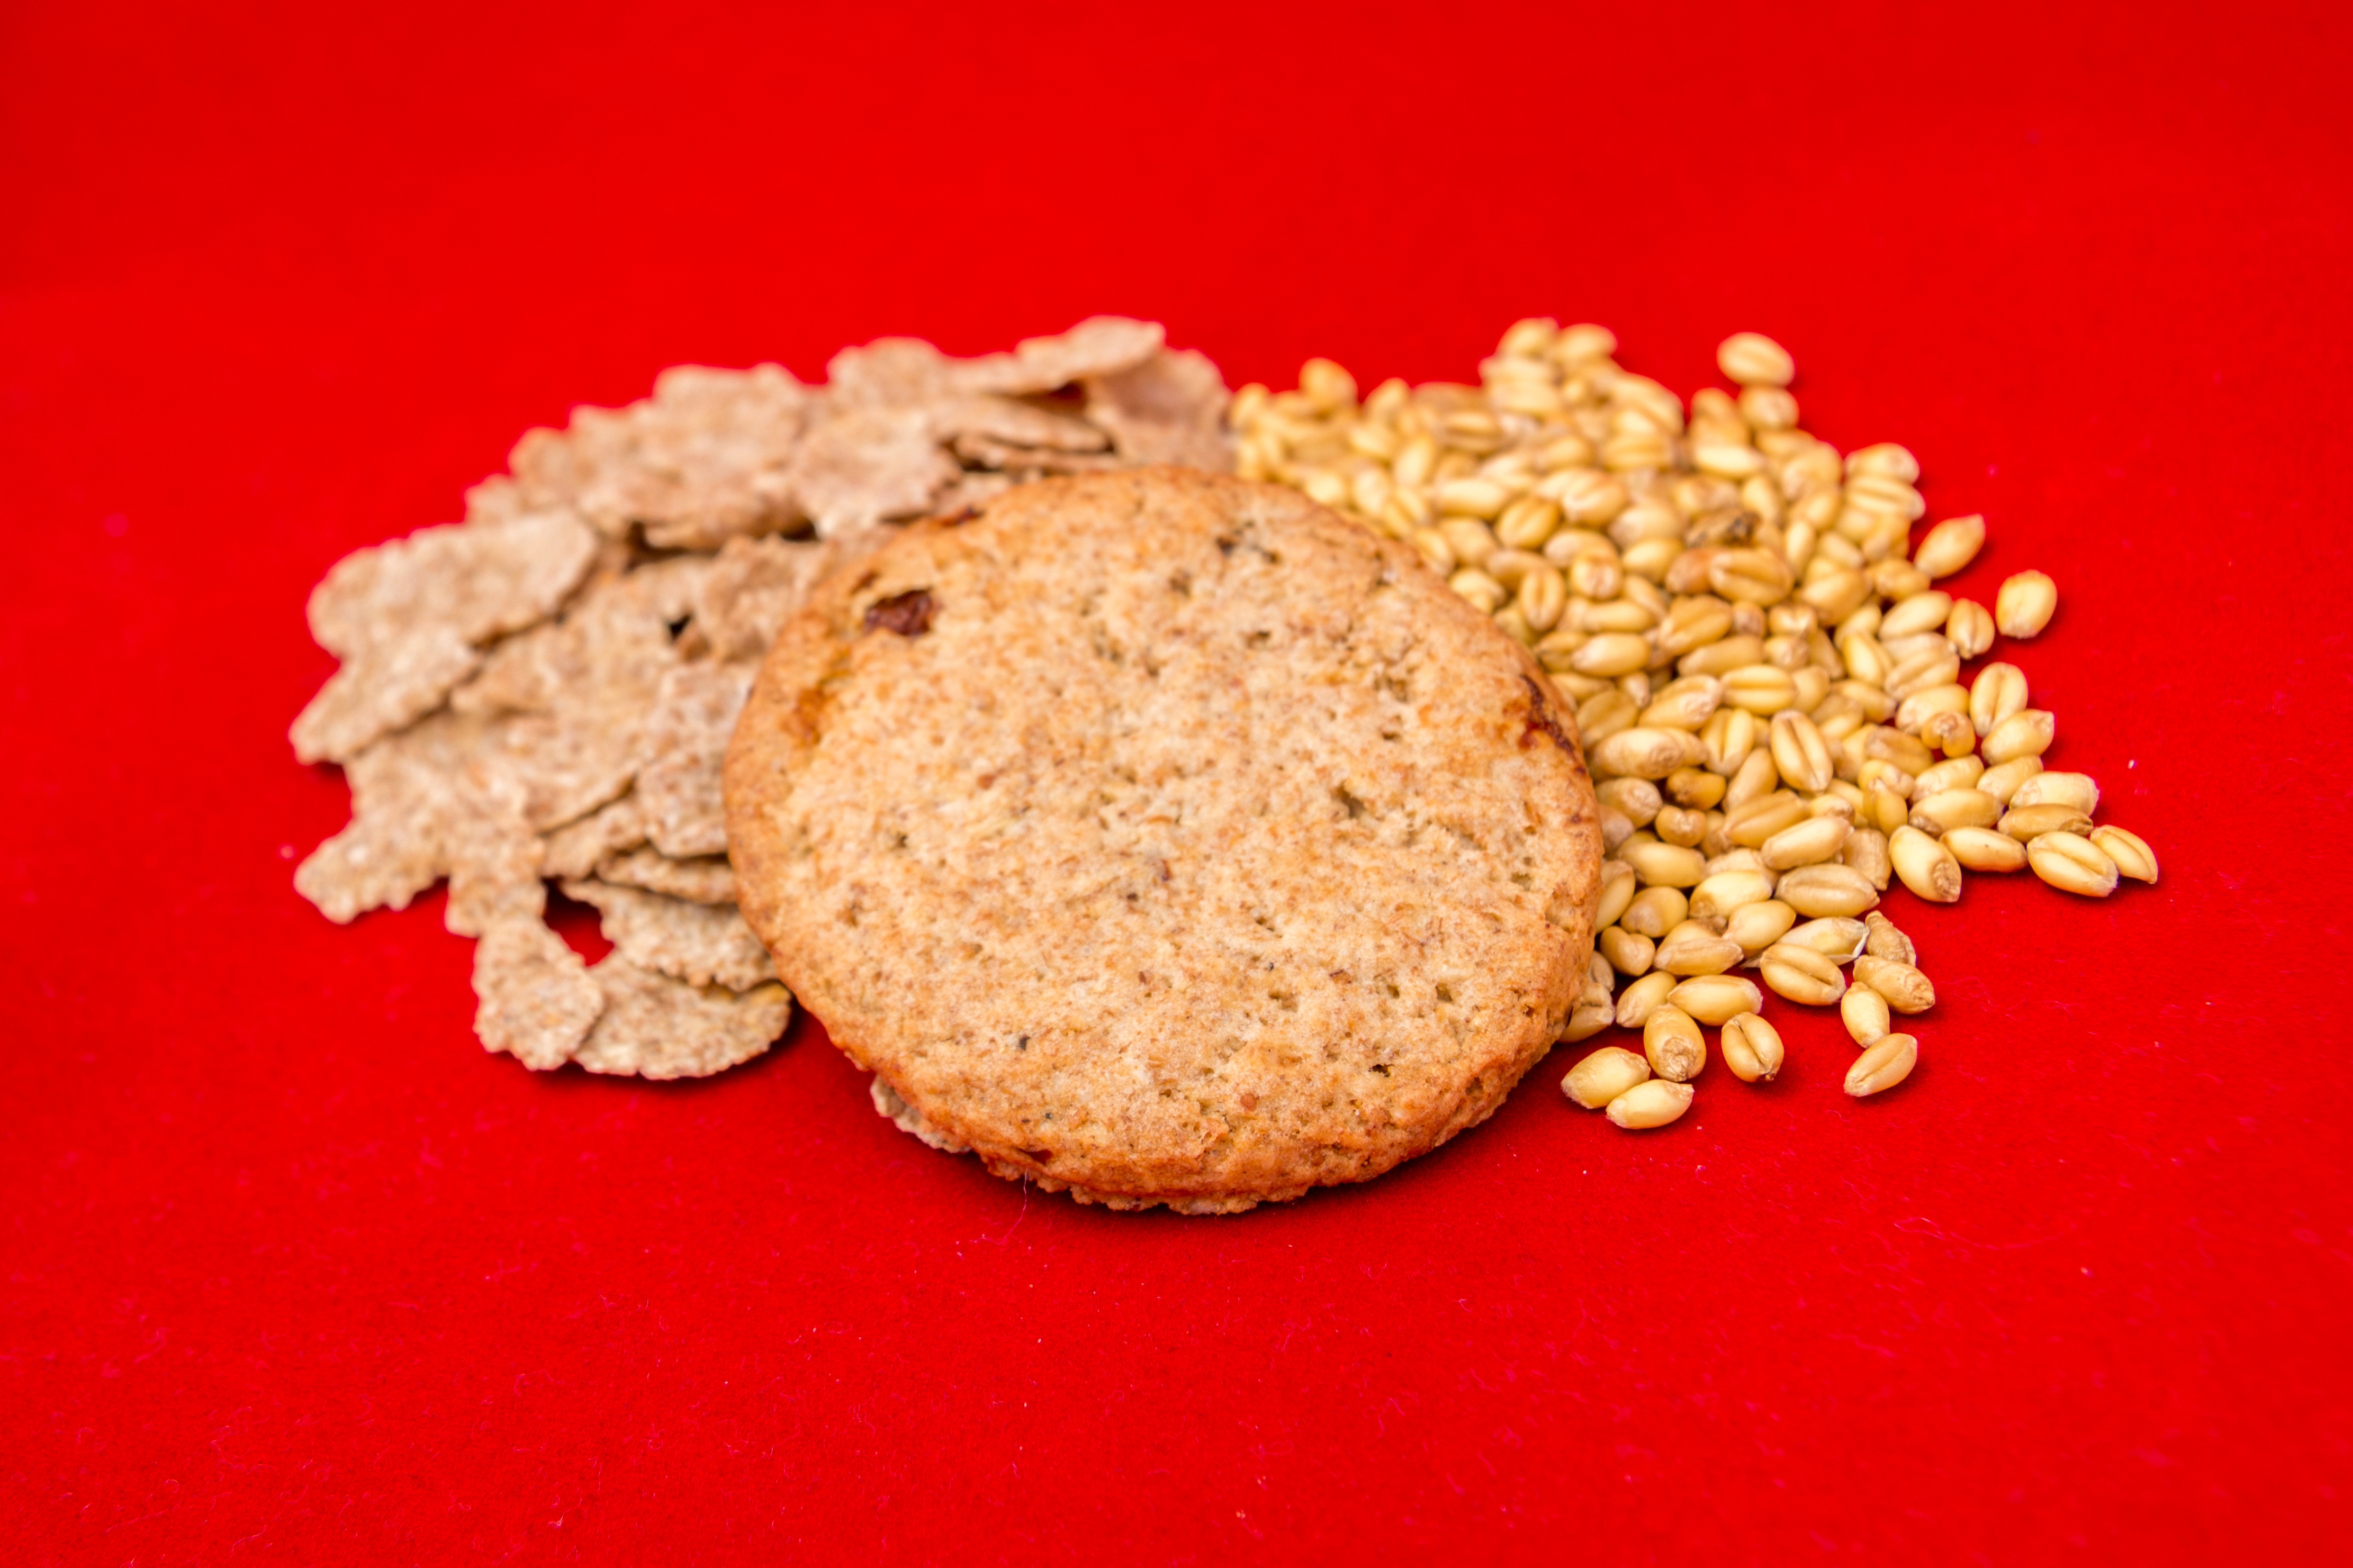
grain, meal, food, red, produce, macro, handful, closeup, breakfast, baking, healthy, dessert, delicious, health, use, cookies, nutrition, tasty, vegetarian, healthy food, vitamins, healthy eating, organic, baked goods, appetizing, nutritious, placer, useful, organic food, red background, grass family, snack food, cookies and crackers, whole grain, superfud